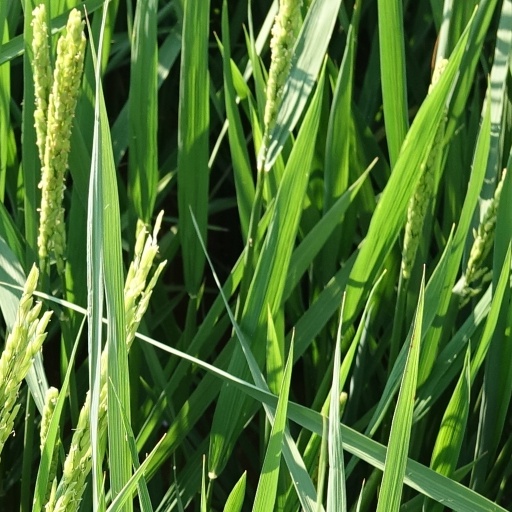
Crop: rice